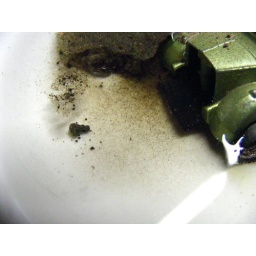
toy car in a plate filled with sand and water